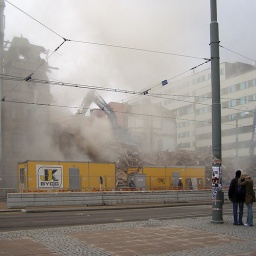
Large section of the brick wall going down in a cloud of dust.